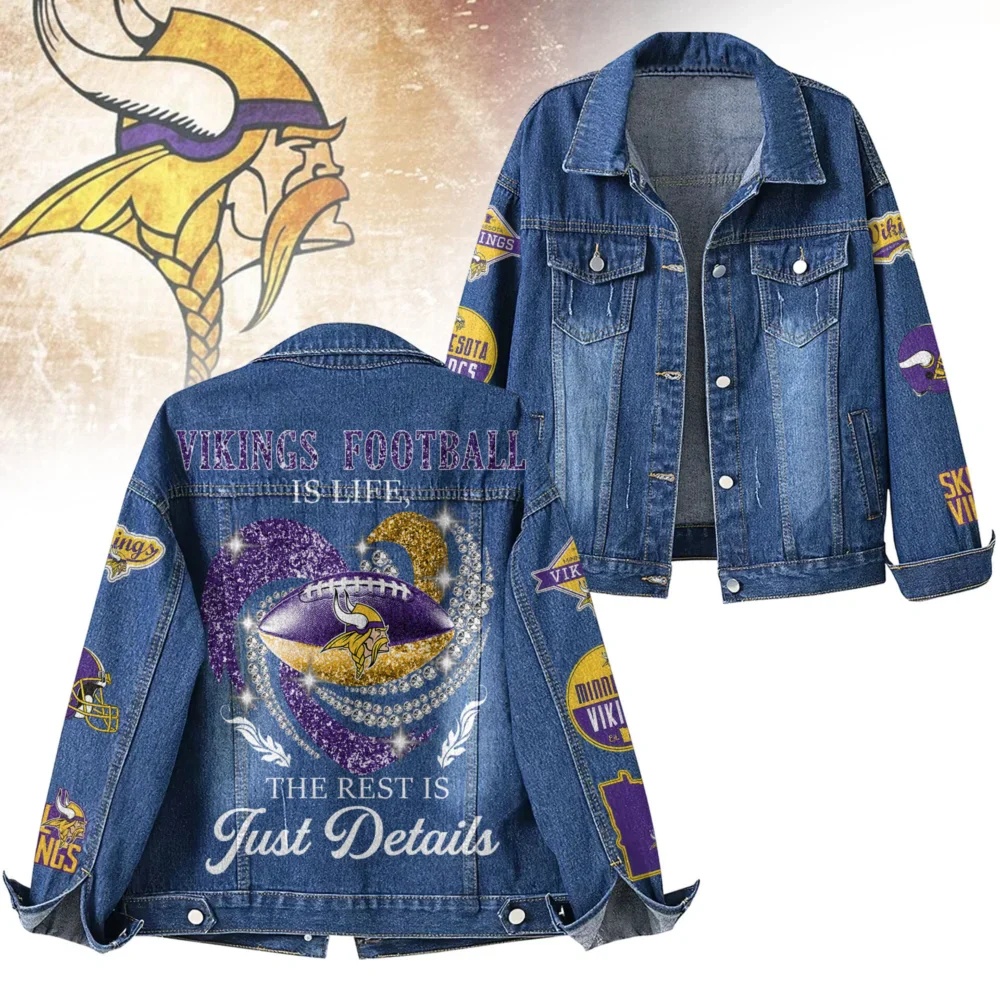
LIMITED EDITION - NEW PREMIUM NFL05 MVK MINNESOTA VIKINGS DENIM JACKET
[ CUSTOMIZE & SHOP TAX-FREE ] on Our Online Store Denim Jacket - Versatile, Stylish, and Functional Elevate your wardrobe with this classic denim jacket designed for both style and functionality. Whether you're layering up for chilly days or adding a finishing touch to your everyday look, this jacket combines authentic craftsmanship with comfort and versatility. ✨ Key Features: 👕 Relaxed, Oversized Fit: Designed for effortless layering over sweaters or tees - perfect for transitional weather. 📦 Practical Storage: Includes two chest flap pockets and side hand pockets - ideal for carrying your phone, cards, keys, and other essentials. 👤 Inclusive Sizing: Available in sizes M - 3XL to celebrate and flatter every body type. 🧵 Ageless Design: Made with high-quality denim and timeless details that never go out of style. 👖 Easy Pairing: Complements Wrangler jeans, shorts, skirts, and more for endless outfit options. From casual days to cool nights, this denim jacket is a wardrobe must-have you’ll reach for season after season.
Brand: 3D TEE
Category: Apparel & Accessories > Clothing > Outerwear > Coats & Jackets > Trucker Jackets